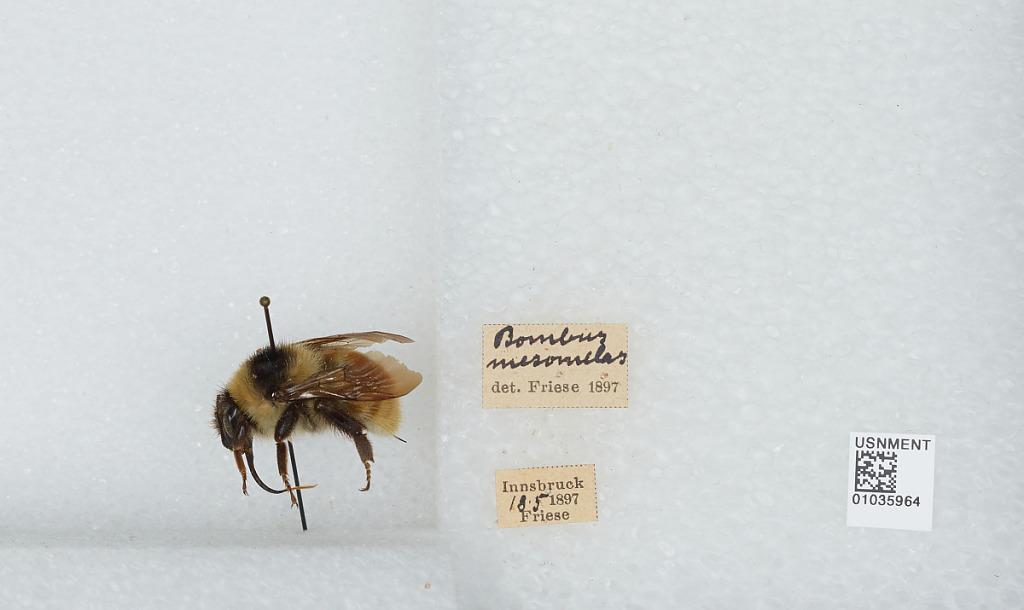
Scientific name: Bombus (Rhodobombus) mesomelas Gerstäcker
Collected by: Friese
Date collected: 1897-5-18
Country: Austria
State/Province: Tyrol
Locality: Innsbruck
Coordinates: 47.27, 11.38
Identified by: Friese